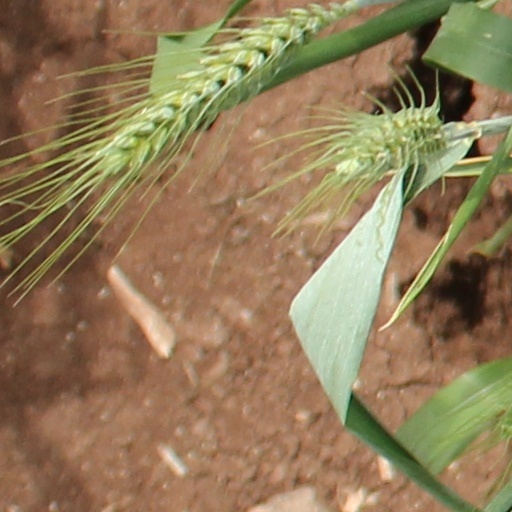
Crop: wheat